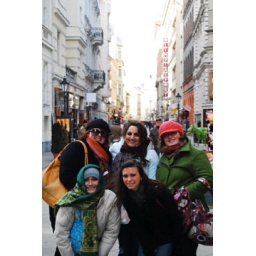
all the girls right when we first got off the bus in Budapest